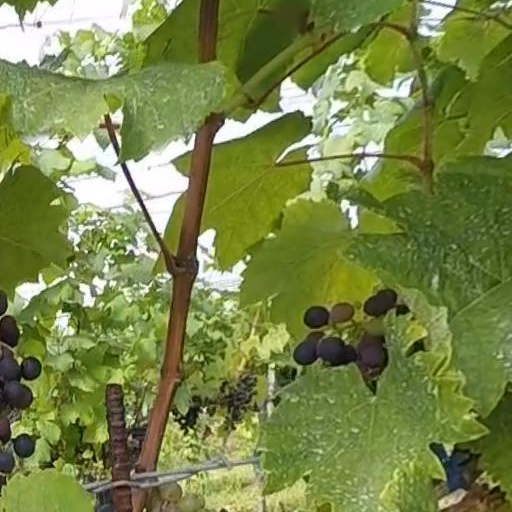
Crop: grape